Falls Road, Belfast

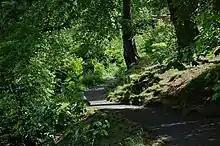
The Falls Park

The Lower Falls area previously had many linen mills. These have either been demolished or converted for other purposes. The Twin Spires Complex has replaced the demolished massive mill of the New Northern Spinning and Weaving Company (Craig's Mill) which was located at the corner of Northumberland Street. The new complex consists of shops, offices and small industrial units. On the corner of Conway Street was located Greeves' Mill (original owner Thomas Greeves of Strandtown, Belfast) and also the Conway Mill (original owner James Kennedy of nearby Clonard). Originally a flax spinning mill, it now houses a community enterprise of small businesses, art studios, retail space and education floor. It also houses the Irish Republican History Museum. Finally, Ross's Mill was located on Clonard Street with an entrance at the top of Sevastopol Street. It has been demolished and replaced by housing but its name survives in the street name Ross Mill Avenue.